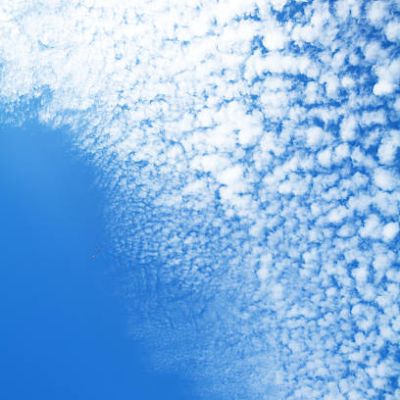
Cloud type: Cirrocumulus (Cc)